John Grant (musician)

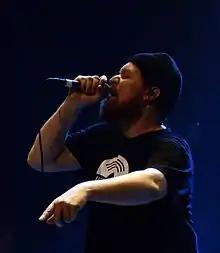
Grant in September 2013

During his hiatus in New York City, Grant had a chance encounter with members of the Texas-based folk rock group Midlake, who eventually persuaded him to return to music. They joined him to record and produce "Queen of Denmark", his first solo album, which was released on the Bella Union label in April 2010. Described as a "deeply personal album", it explores Grant's struggles with alcohol and drug addiction as well as his personal struggle to reconcile his homosexuality. He described the members of Midlake as his "brothers" in an interview. "Queen of Denmark" received critical acclaim and was chosen as the best album of 2010 by British music magazine "Mojo", which also awarded Grant its Best Live Act Award and nominated him for its Best Breakthrough Act Award. Filmmaker Andrew Haigh used several songs from "Queen of Denmark" in his 2011 film "Weekend".